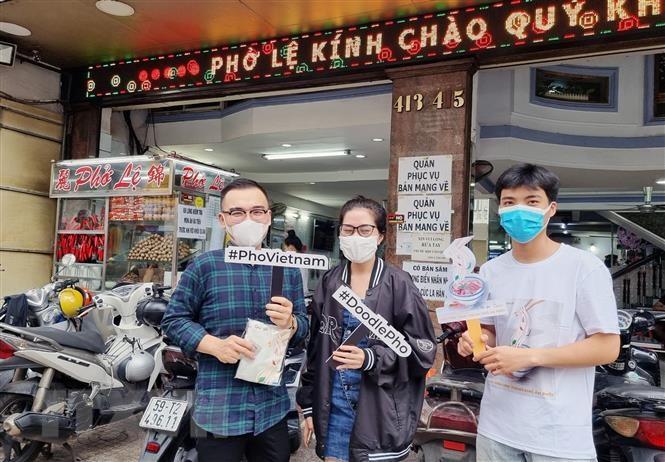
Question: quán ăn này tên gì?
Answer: quán phở lệ